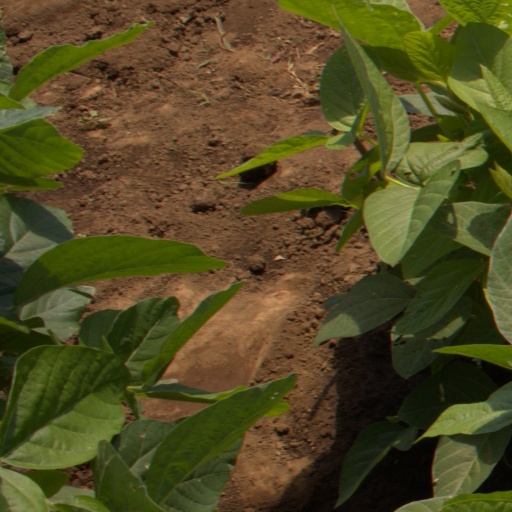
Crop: soybean